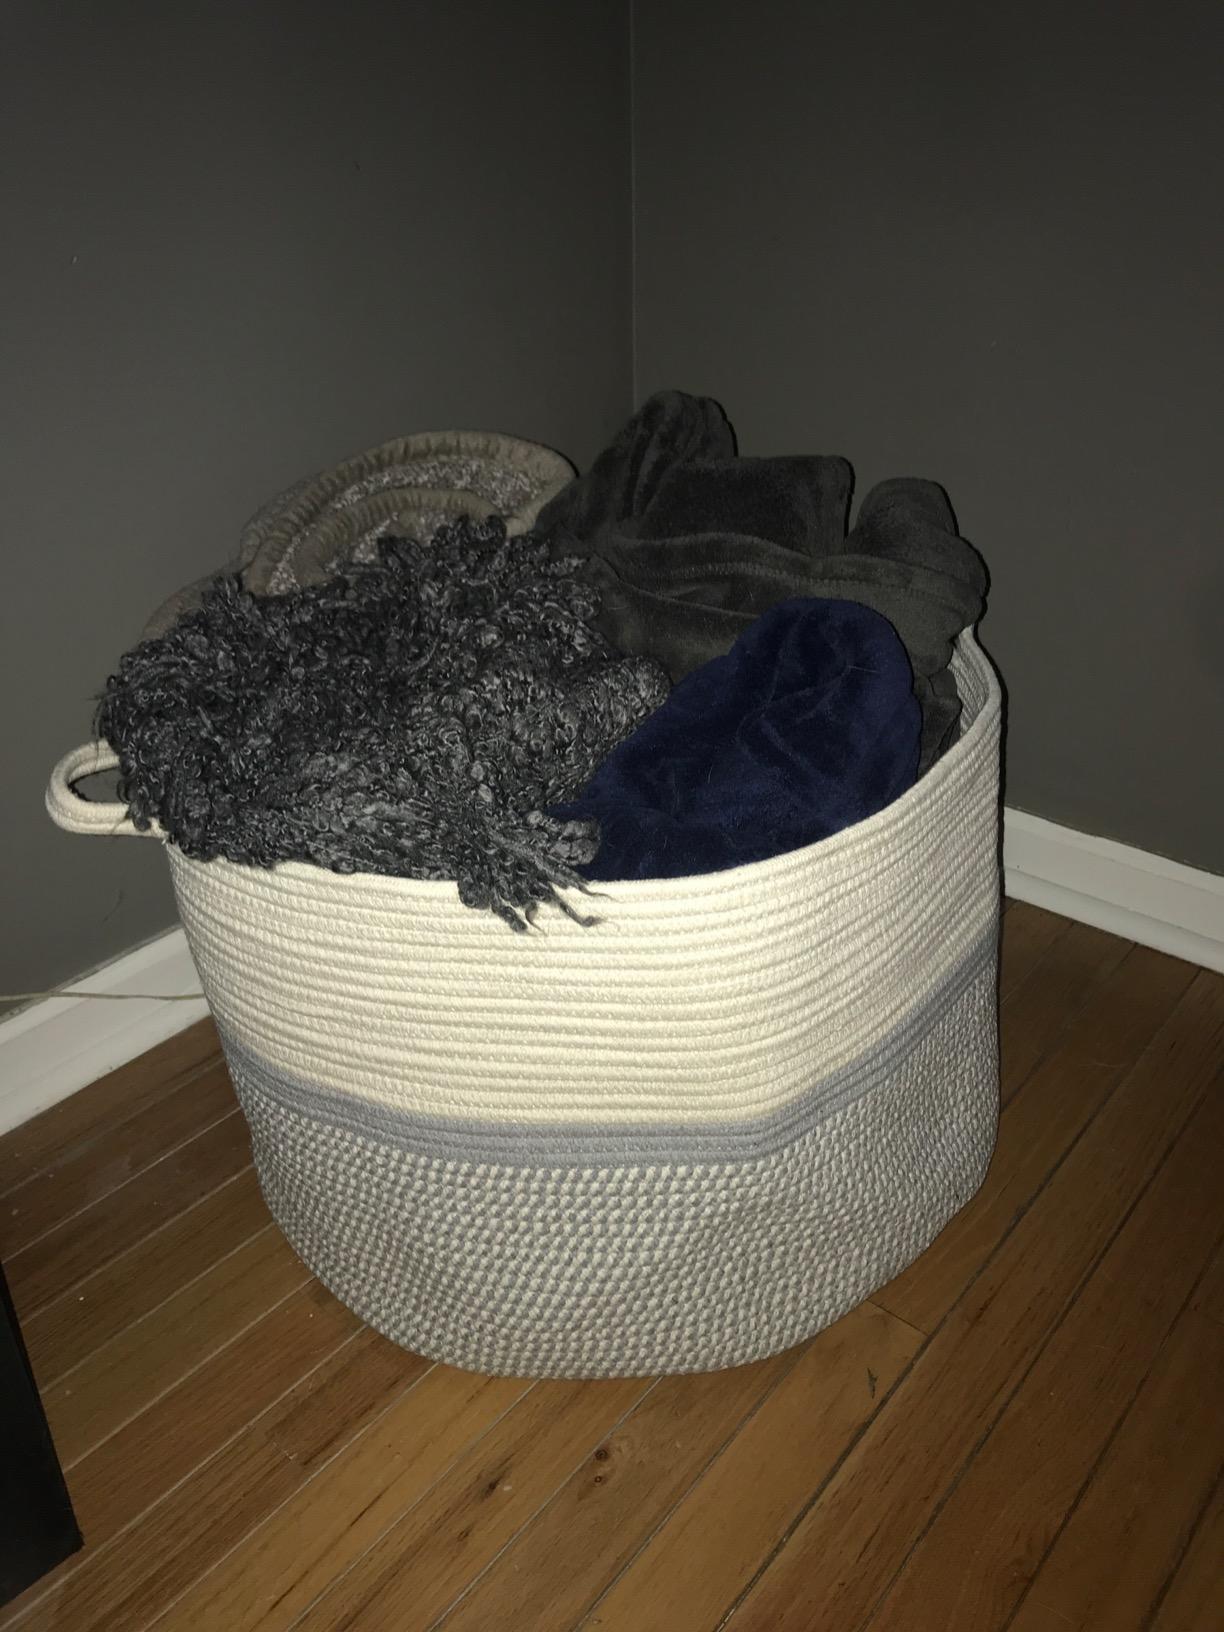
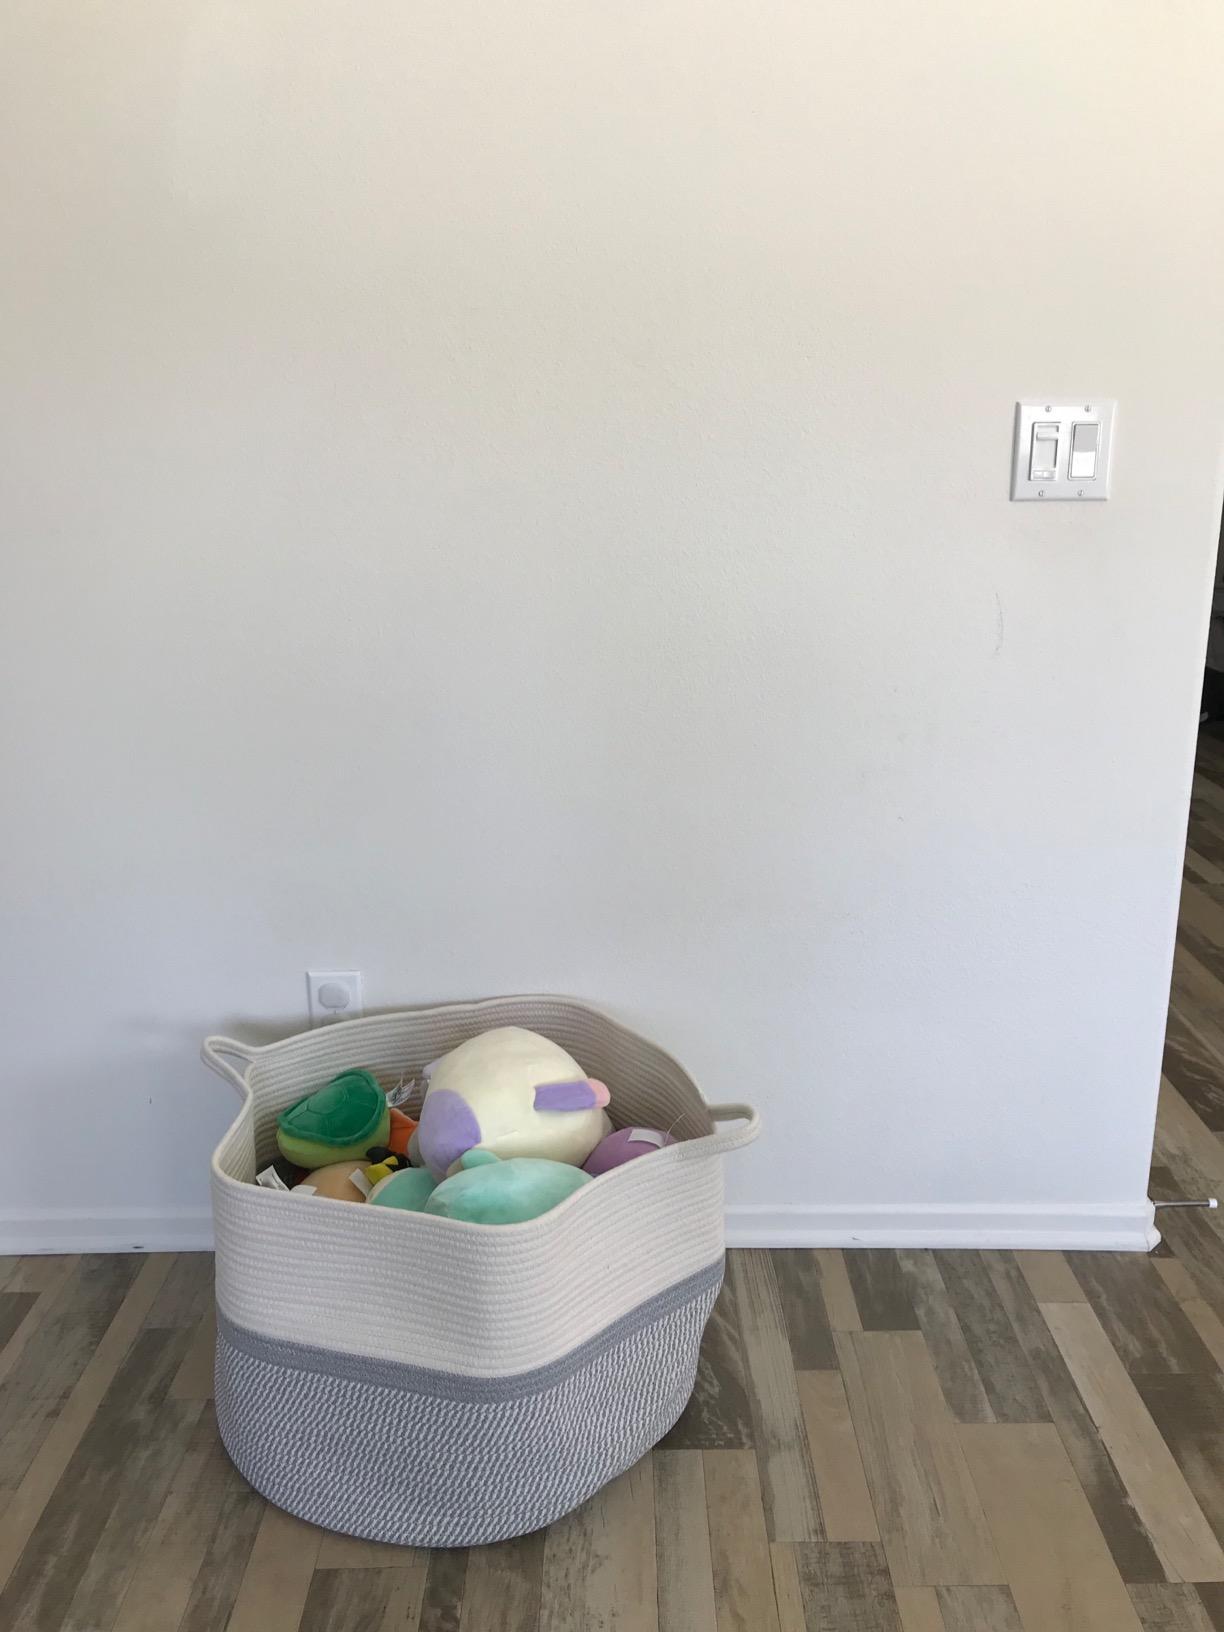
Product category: items_hamper
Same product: yes